TRNA-intron endonuclease

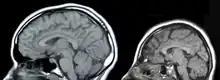
Image from an MRI of a patient with microcephaly, one of the symptoms of Pontocerebellar Hypoplasia.

Mutations in specific subunits of eukaryotic tRNA-intron lyase are associated with pontocerebellar hypoplasias. Development of this neurodegenerative disease stems from mutations in the TSen54 (ẟ) subunit, TSen2 (α), TSen34 (β), and, more recently, TSen15 (γ). This mutation does not appear in lower-level eukarya, only mammals.